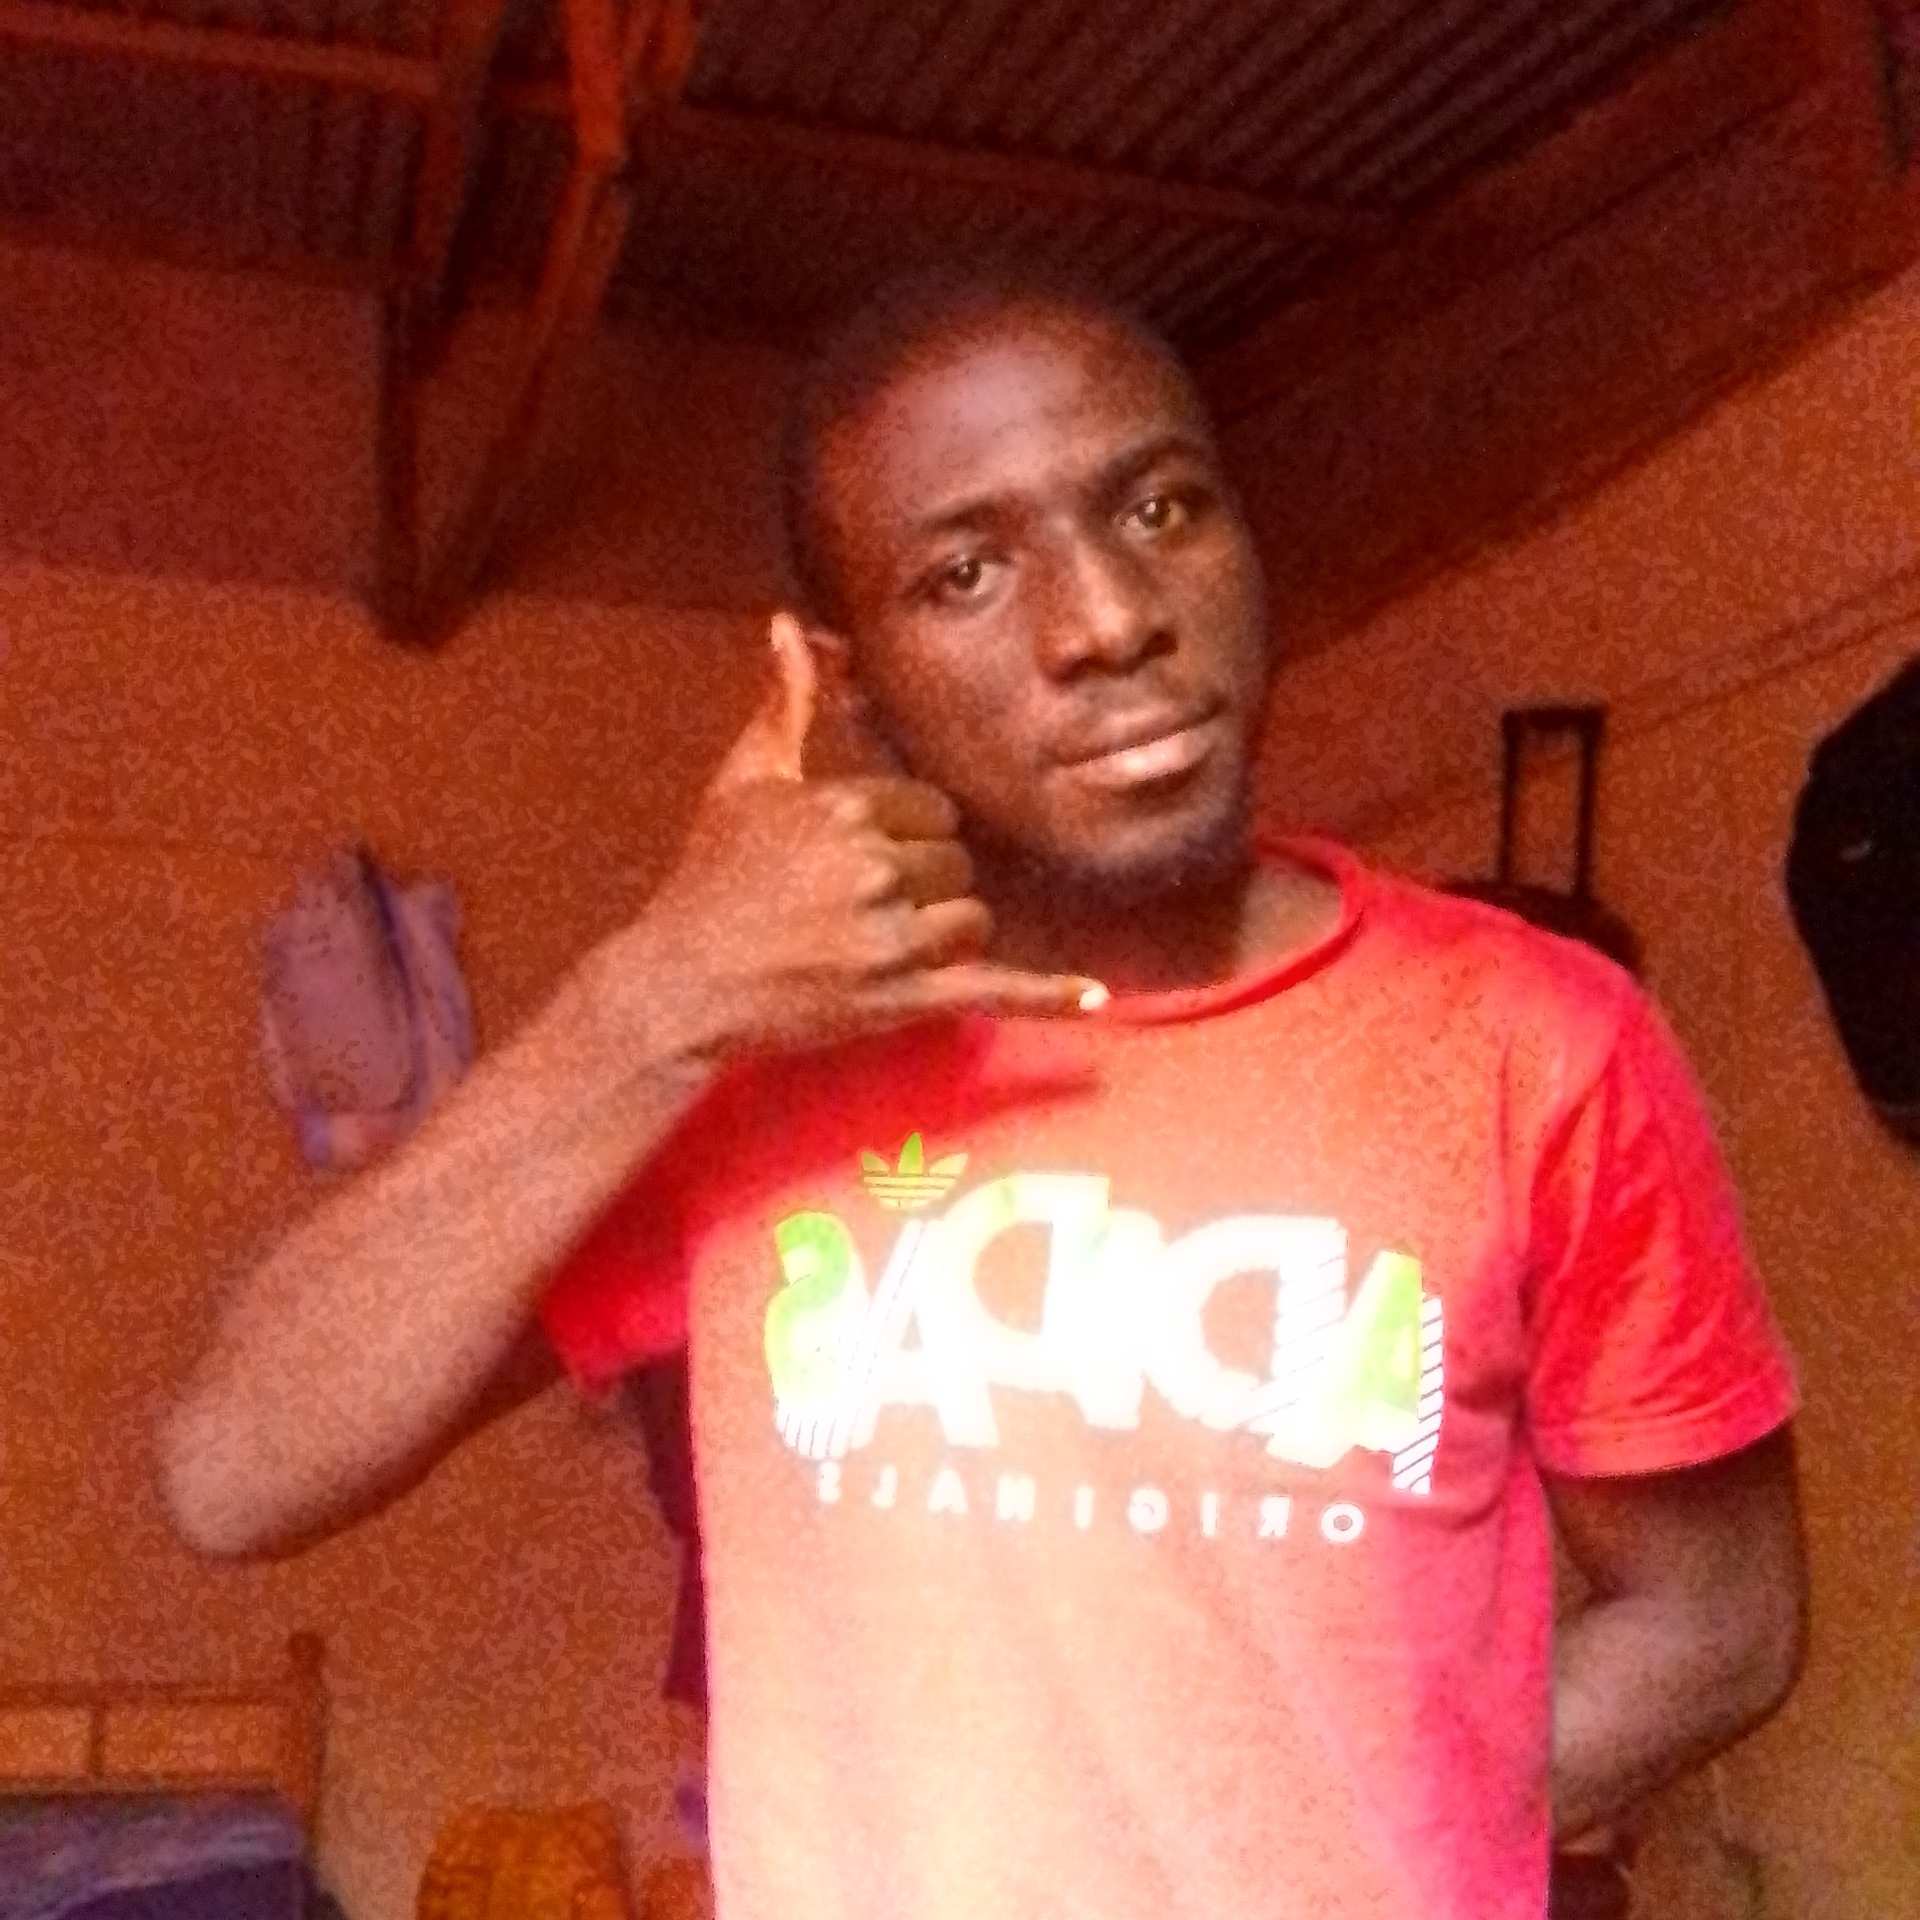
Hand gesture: call